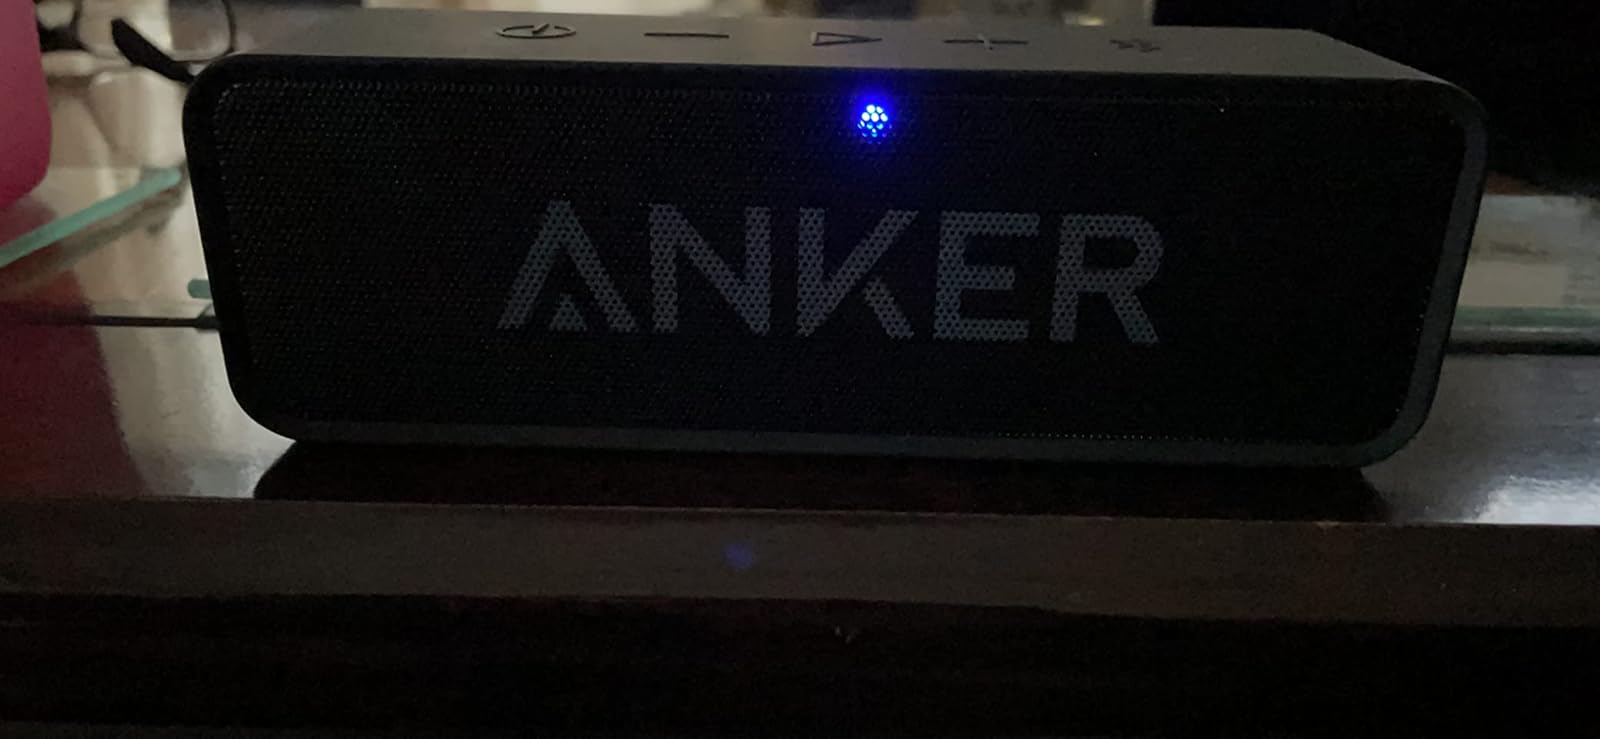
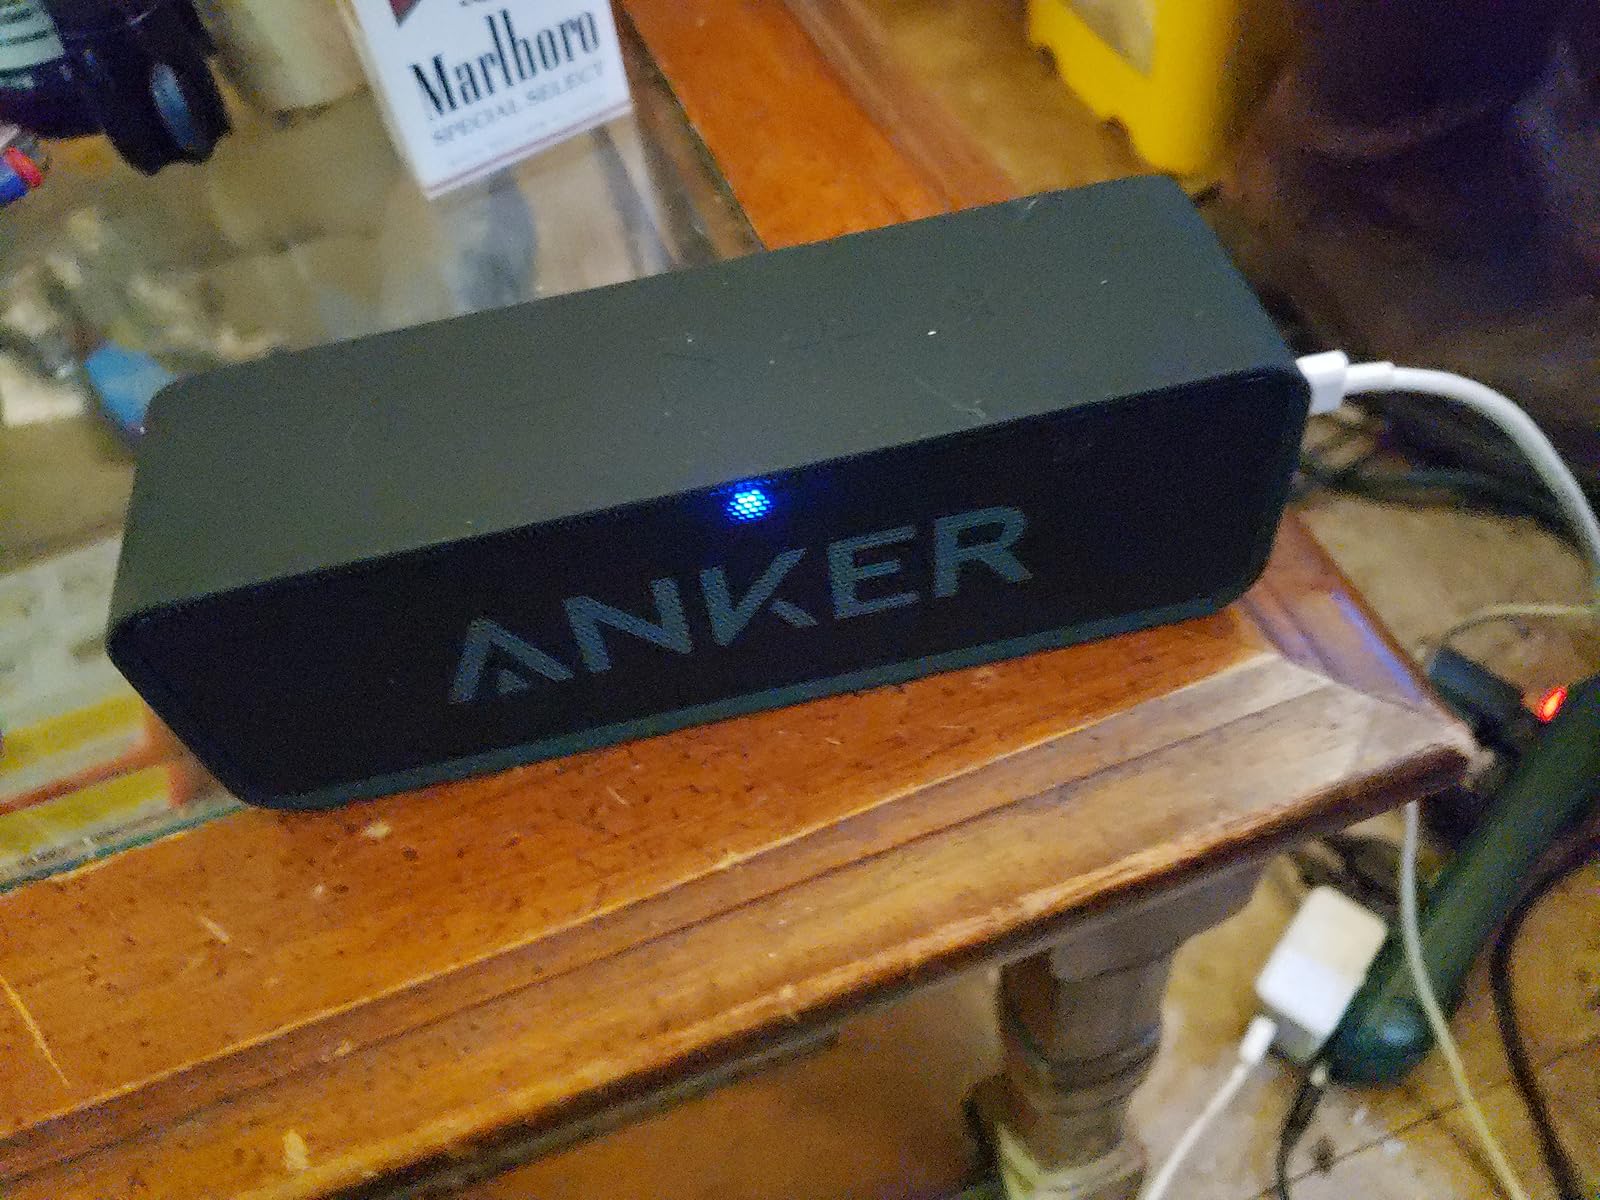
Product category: speaker
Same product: yes